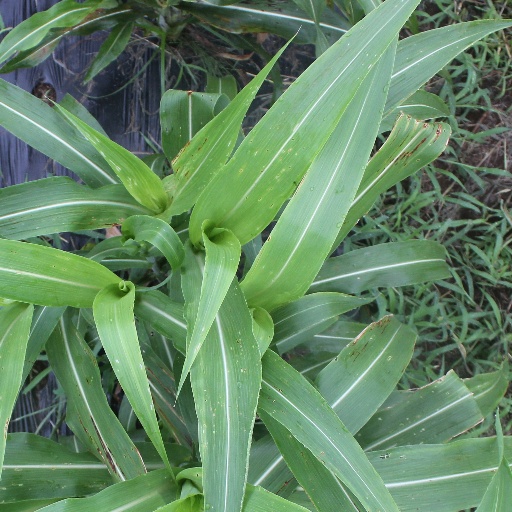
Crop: sorghum